Coneygree

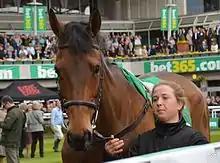
Coneygree, April 2015

Coneygree (foaled 23 February 2007) is a retired British Thoroughbred racehorse who competed in National Hunt races. In a career which ran from November 2010 to February 2019 he ran in eighteen races, winning nine times. In March 2015, he became the first novice chaser to win the Cheltenham Gold Cup for more than forty years. His subsequent career was hampered by injury and he did not run again in the Cheltenham Gold Cup after winning it.